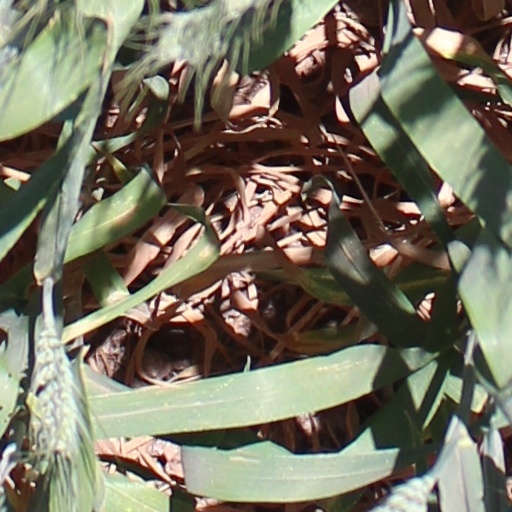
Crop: wheat